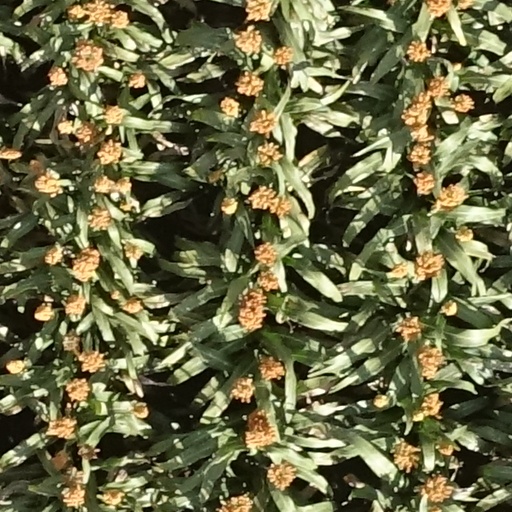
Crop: sorghum